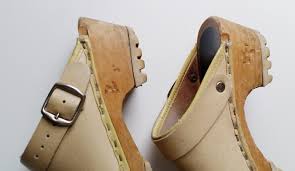
Label: Clog